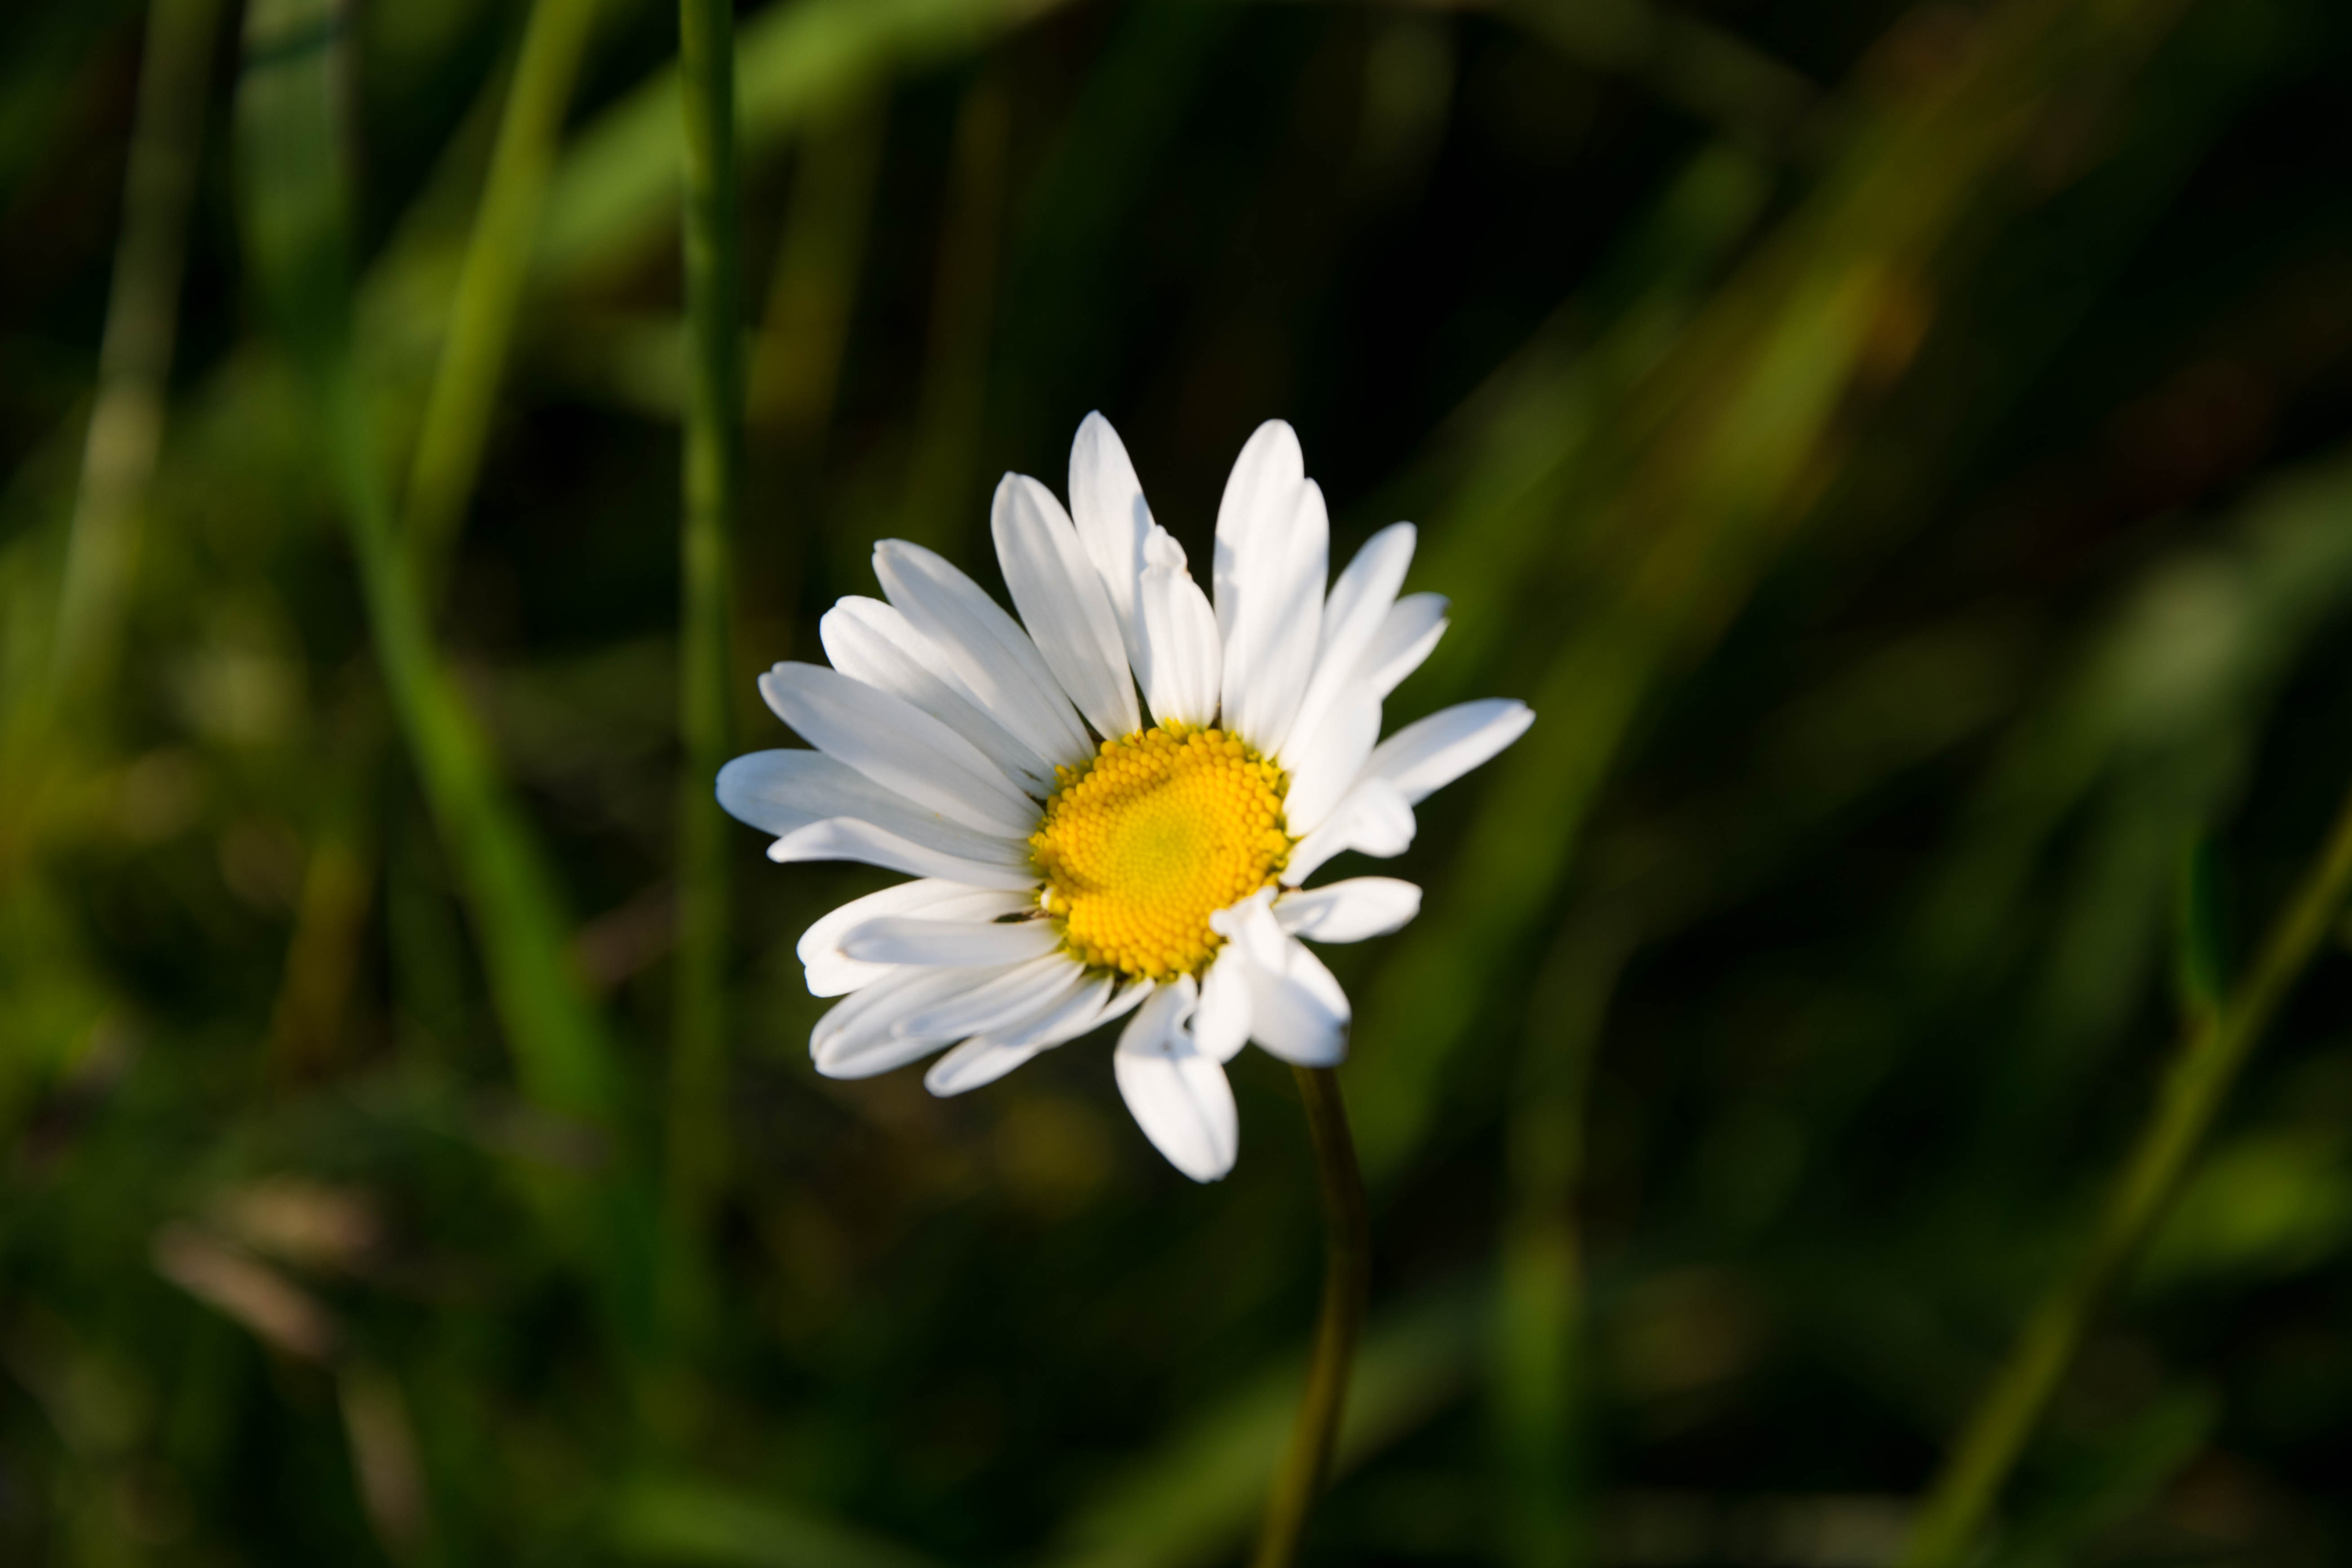
nature, grass, blossom, growth, plant, field, meadow, prairie, sunlight, flower, petal, bloom, summer, daisy, wild, green, colourful, color, macro, botany, blooming, colorful, yellow, garden, hayfield, flora, wildflower, close up, outdoors, petals, bright, beautiful, delicate, macro photography, white daisy, flowering plant, daisy family, oxeye daisy, nature wallpaper, plant stem, land plant